Cariboo Runaway

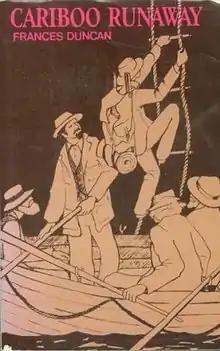
First edition cover (publ. Burns & MacEachern)

Cariboo Runaway is a young adult novel by Canadian writer Sandy Frances Duncan, published in 1976. Set in the Cariboo region of British Columbia during the Cariboo Gold Rush of 1864, the novel follows Elva Parkhurst, a young girl from Victoria who disguises herself as a boy in order to find her father after he disappears while prospecting in the Cariboo.